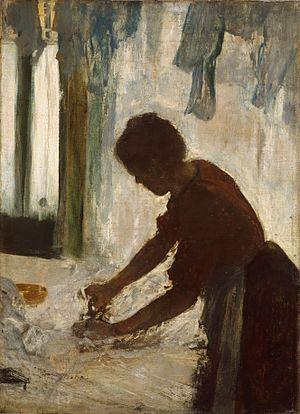
Edgar Degas, La repasseuse, 1873
Le repassage consiste à lisser une pièce de tissu, généralement les vêtements et le linge de maison venant d'être lavés, afin d'en retirer les plis. L'outil principalement utilisé est appelé fer à repasser, bien que de nos jours, celui-ci ne soit plus constitué de fer.